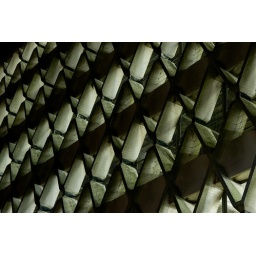
The wall of a car park in Bristol City Centre at Broad Quay.